Barry Zito

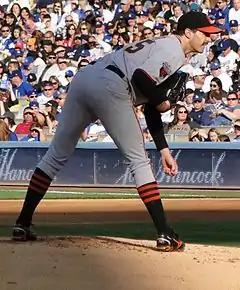
Zito with the Giants

Following his seventh season with the Athletics, Zito signed a seven-year deal with the San Francisco Giants worth $126 million, plus an $18 million option for 2014 with a $7 million buyout. Zito's contract on December 29, 2006, became the highest for any pitcher in Major League history at the time.